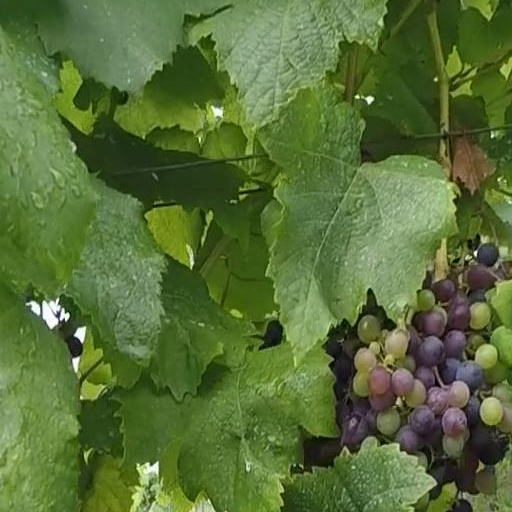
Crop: grape